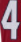
Number: 4